2016 Paris ePrix

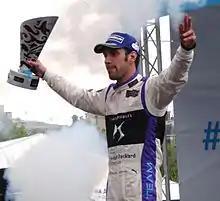
Jean-Éric Vergne finished second after fending off his teammate Bird in the early stages of the event.

Two practice sessions—both on Saturday morning—were held before the late afternoon race. The first session ran for 45 minutes and the second for 30 minutes. The half-hour shakedown session on Friday afternoon was cancelled as the roads used by Formula E were not closed until later that evening for logistical reasons. Buemi used of power to set the fastest lap of the first session, held in cold and cloudy weather, at 1 minute, 2.841 seconds, followed by di Grassi, Sarrazin, Bird, Mike Conway of Venturi, Loïc Duval for Dragon, Daniel Abt of Audi Sport ABT, the Mahindras of Bruno Senna and Nick Heidfeld, and NextEV's Nelson Piquet Jr. During the session, where several drivers ventured off the circuit leaving turns one and eight, the session was red-flagged halfway through for d'Ambrosio who stopped into turn one with a battery management system failure and required extraction from the track. Abt recovered from one of the track's run-off areas but avoided crashing as he entered into the path of Nico Prost's e.Dams-Renault.